43rd (Howitzer) Brigade, Royal Field Artillery

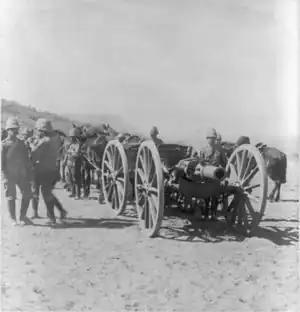
5-inch howitzer used by the Royal Artillery around 1900.

Traditionally, the basic unit of the Royal Artillery (RA) has always been the battery. Although batteries were organised into 'battalions', these were purely administrative groupings. Between 1859 and 1900, independent batteries were brigaded together into geographic groups termed at different times 'brigades', 'divisions' or 'brigade divisions' (though the titles had no connection with the field formations of the same names). The Second Boer War saw brigade divisions of three batteries established as a permanent unit type of the Royal Field Artillery, under the command of a lieutenant-colonel and comparable with an infantry battalion or cavalry regiment; they were redesignated simply brigades in 1903. One such new unit was XLIII Brigade Division, formed in March 1900 in India with the following organisation: